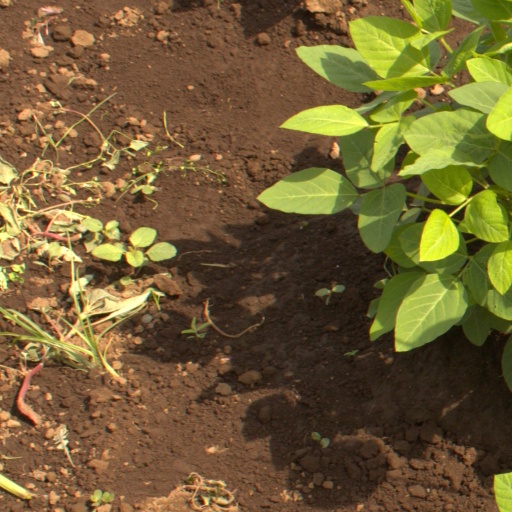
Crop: soybean